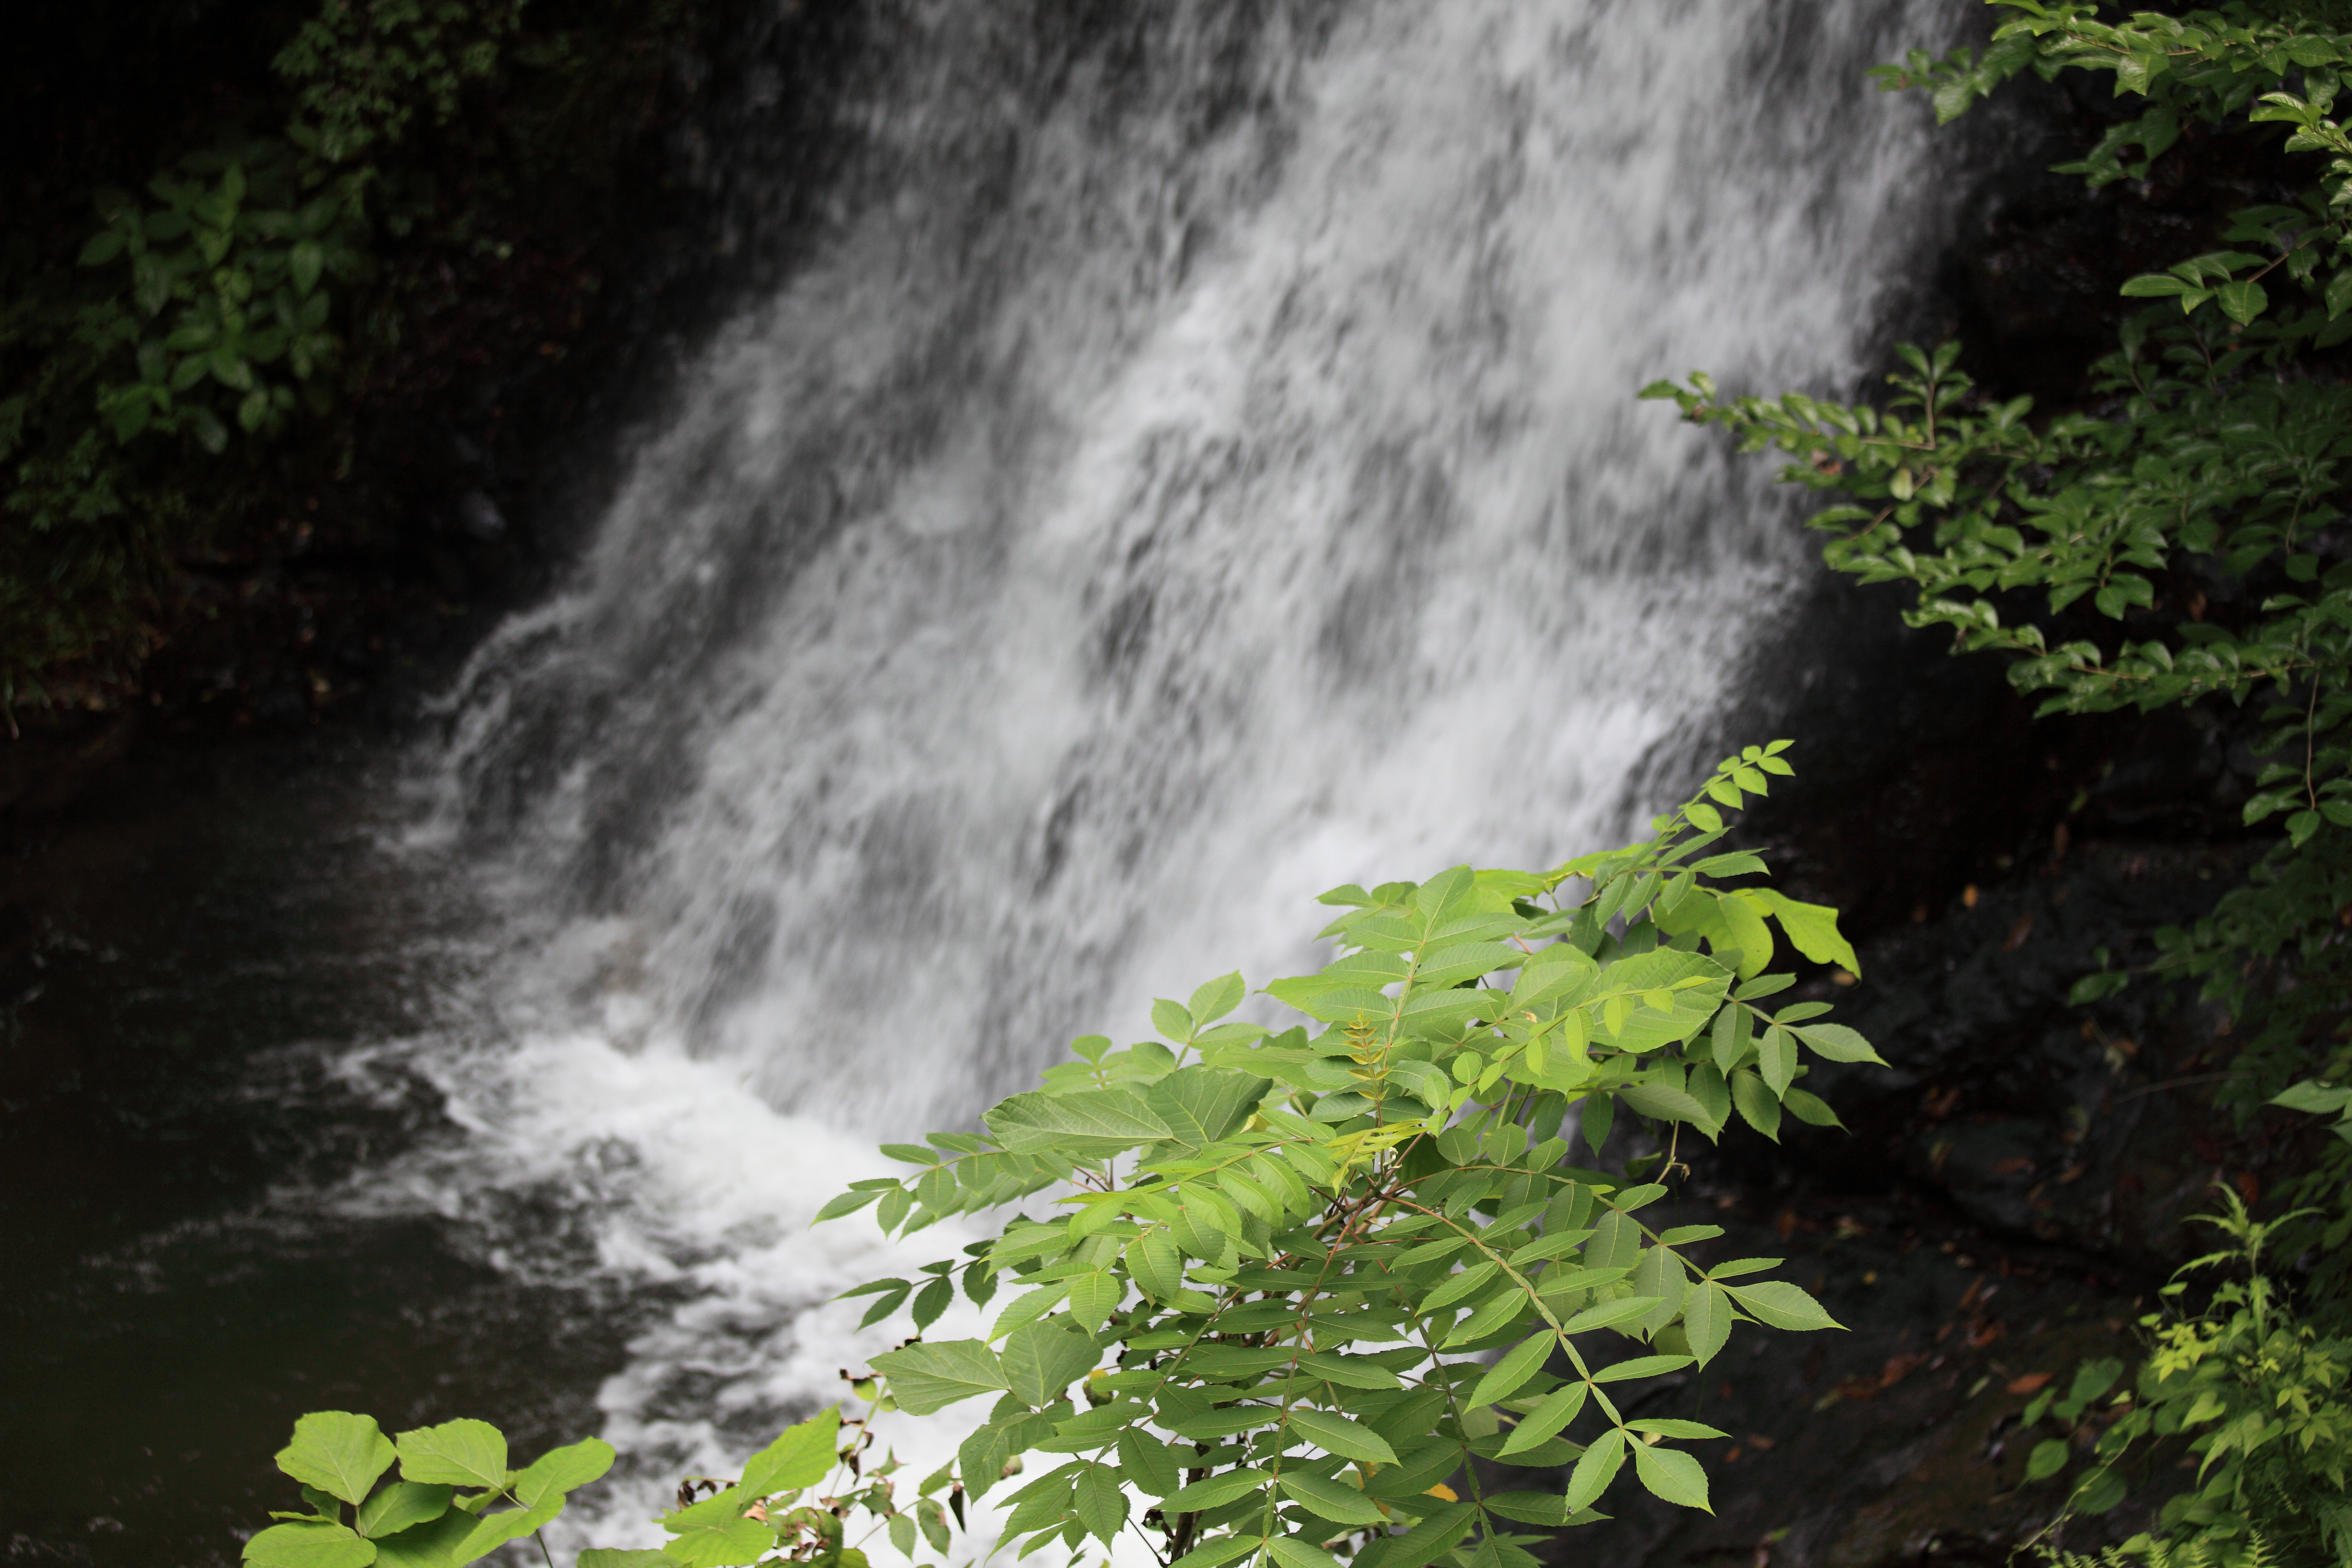
water, nature, forest, waterfall, river, stream, high, jungle, body of water, rainforest, 5d, wasserfall, hires, markii, water feature, watercourse, hi, res, resolution, chiba, 5photosaday, ohtaki, isumi, maboroshinotaki